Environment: real
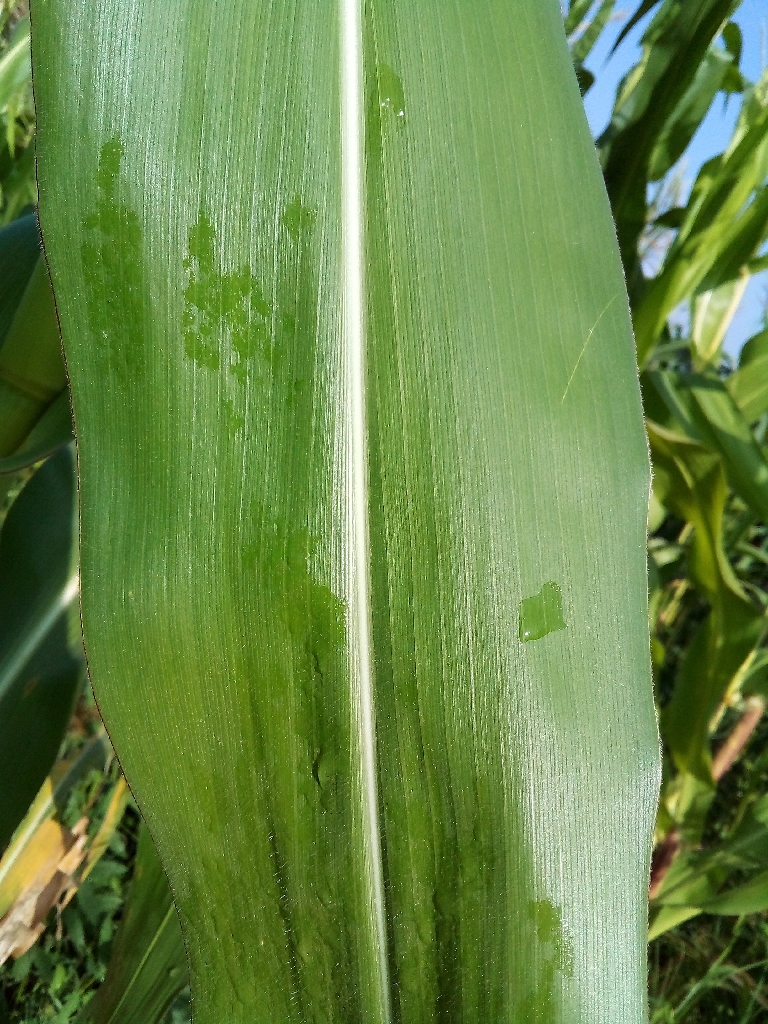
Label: healthy